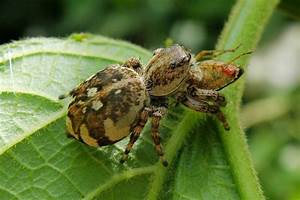
Label: spider